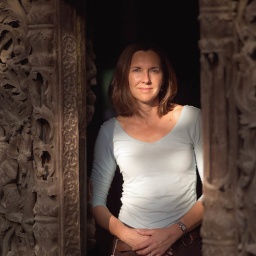
Woman standing in wall opening at Buddhist Monastery